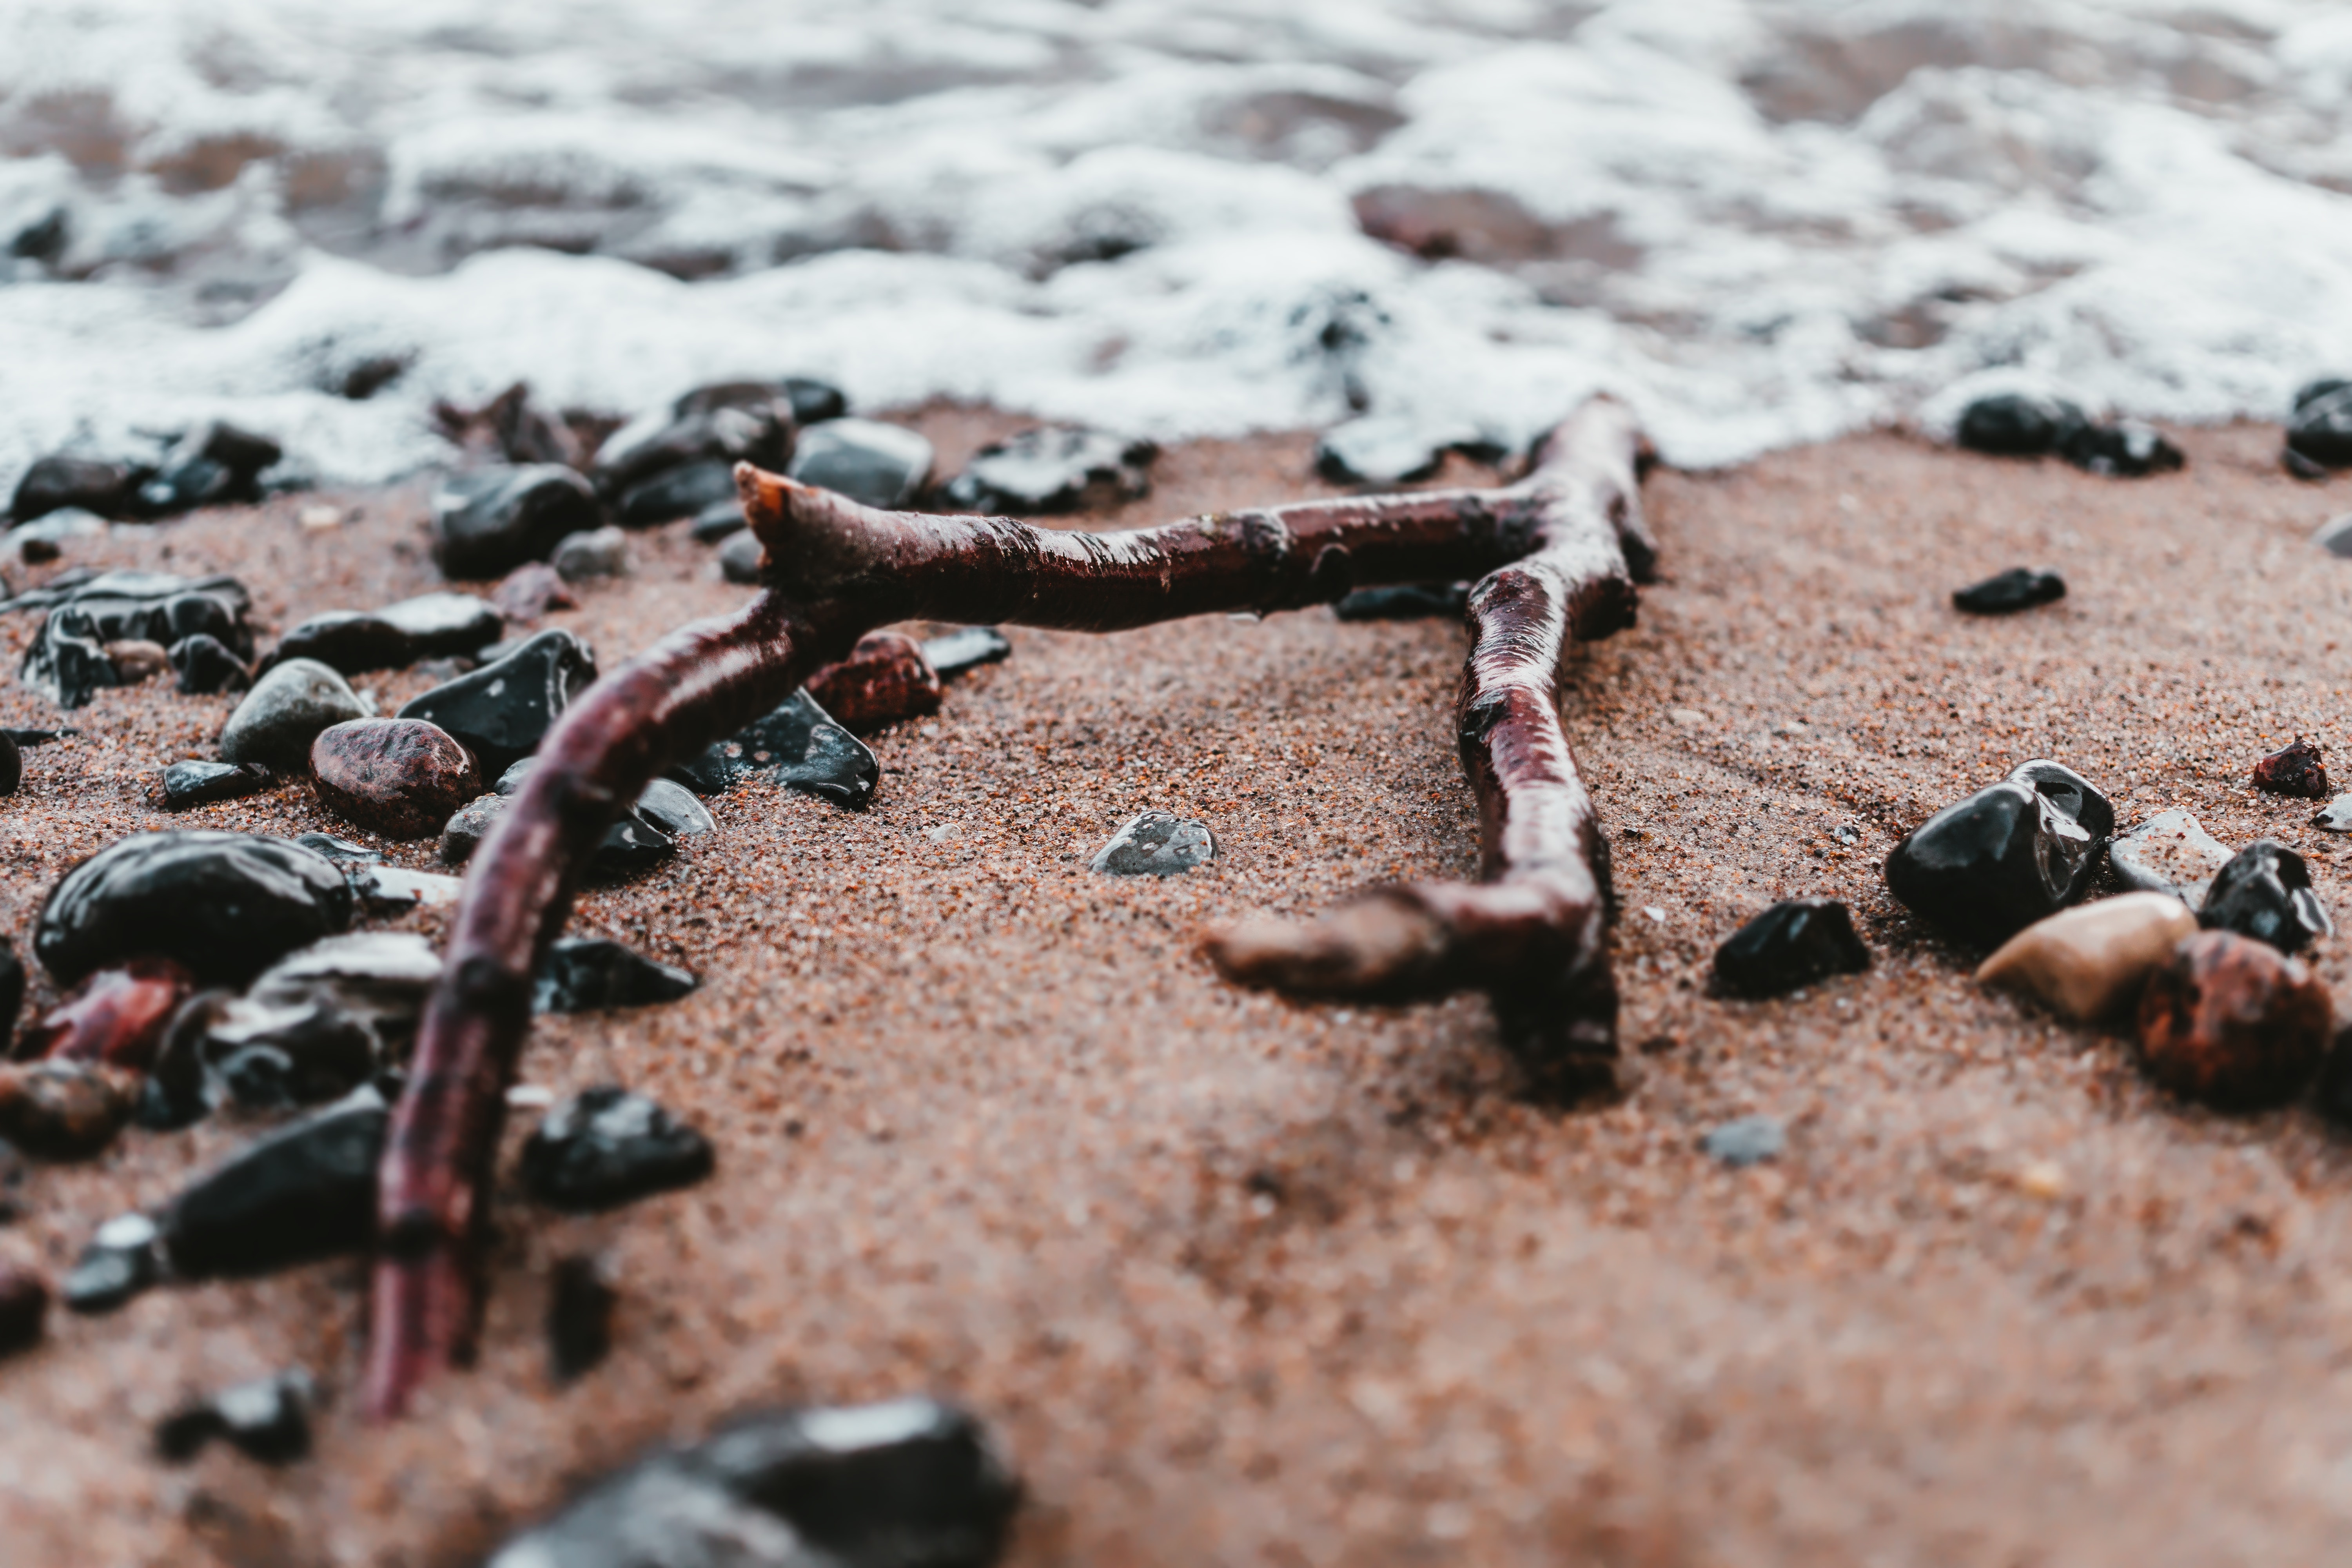
soil, rock, sand